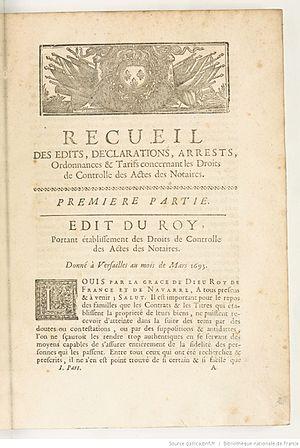
Page de tête de l'édit du roi de mars 1693 portant établissement des droits de contrôles des actes des notaires des
La régie nationale de l’Enregistrement des Domaines et Droits réunis est la première administration financière d'État créée par la Révolution française.